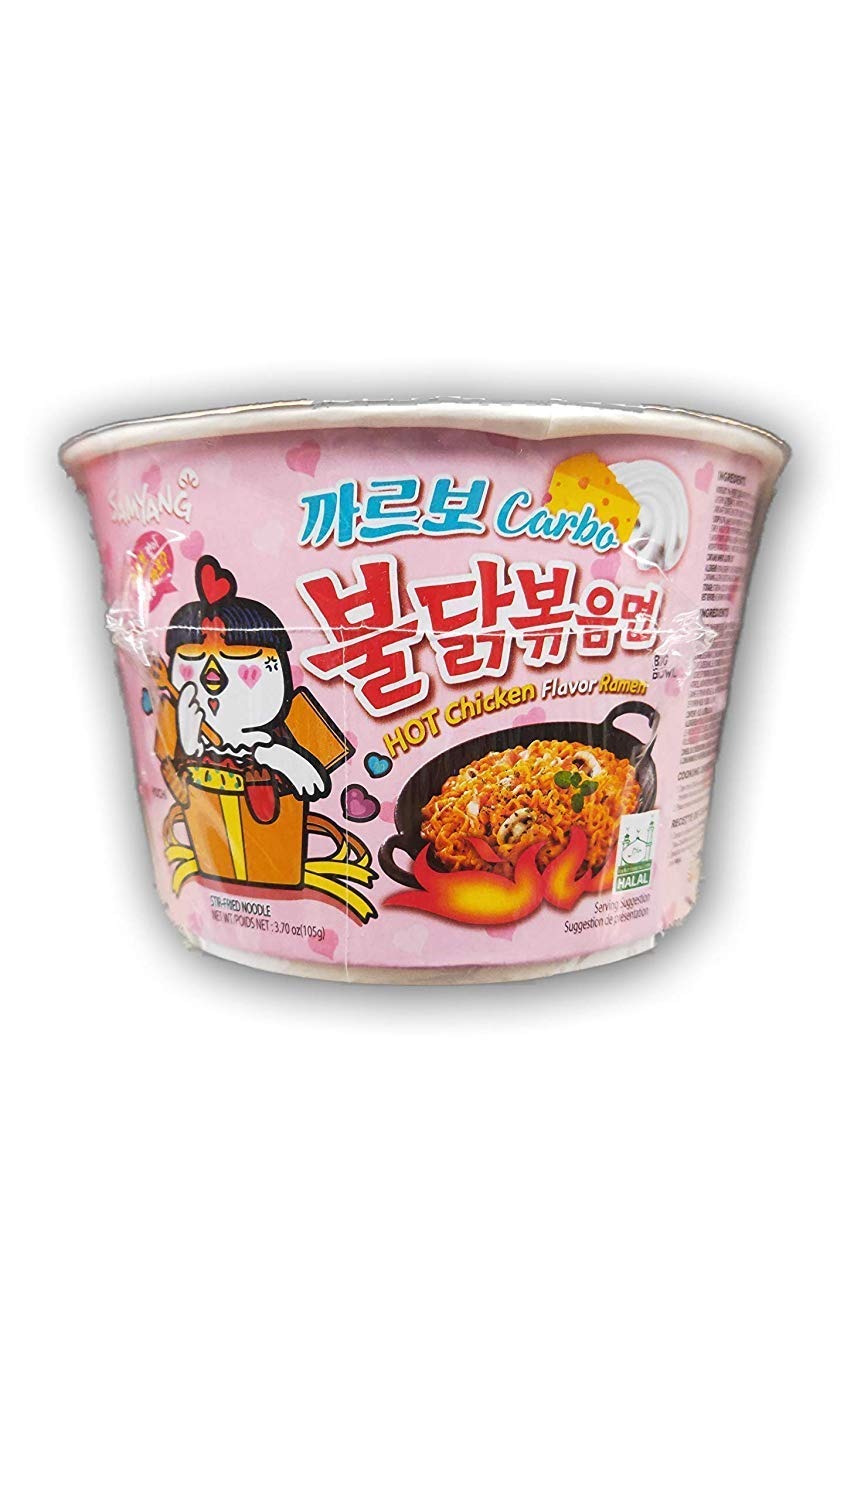
Item Name: Samyang hot chicken carbo ramen 105g x 2 cups
Bullet Point 1: Quick instant ramen bowl
Bullet Point 2: Carbonara flavor spicy chicken stir fried noodle
Bullet Point 3: Mukbang's top item
Bullet Point 4: Popular among spice enthusiasts and spice challenges
Product Description: Spicy Chicken Roasted Cup Noodles Carbo Buldak(Hot spicy chicken) Cup Ramen 2 bowls per order How to use: Open lid halfway. 2. Remove the soup from the container. 3. Pour the boiling water(100℃) to the marked line on the surface. 4. Close the lid wait 4 minutes and then stir thoroughly with chopsticks. 5. Close the lid and drilling along the water, leaving about 6 tablespoons. 6. Put rubbing powdered soup and eat.
Value: 7.4
Unit: Ounce

Price: 6.215